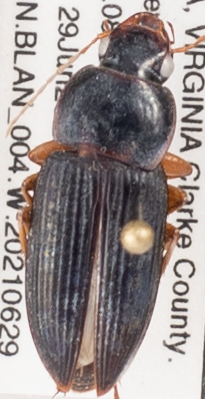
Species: Harpalus pensylvanicus
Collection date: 2021-06-29
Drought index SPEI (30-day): -0.03
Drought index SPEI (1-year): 0.54
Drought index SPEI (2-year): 0.39